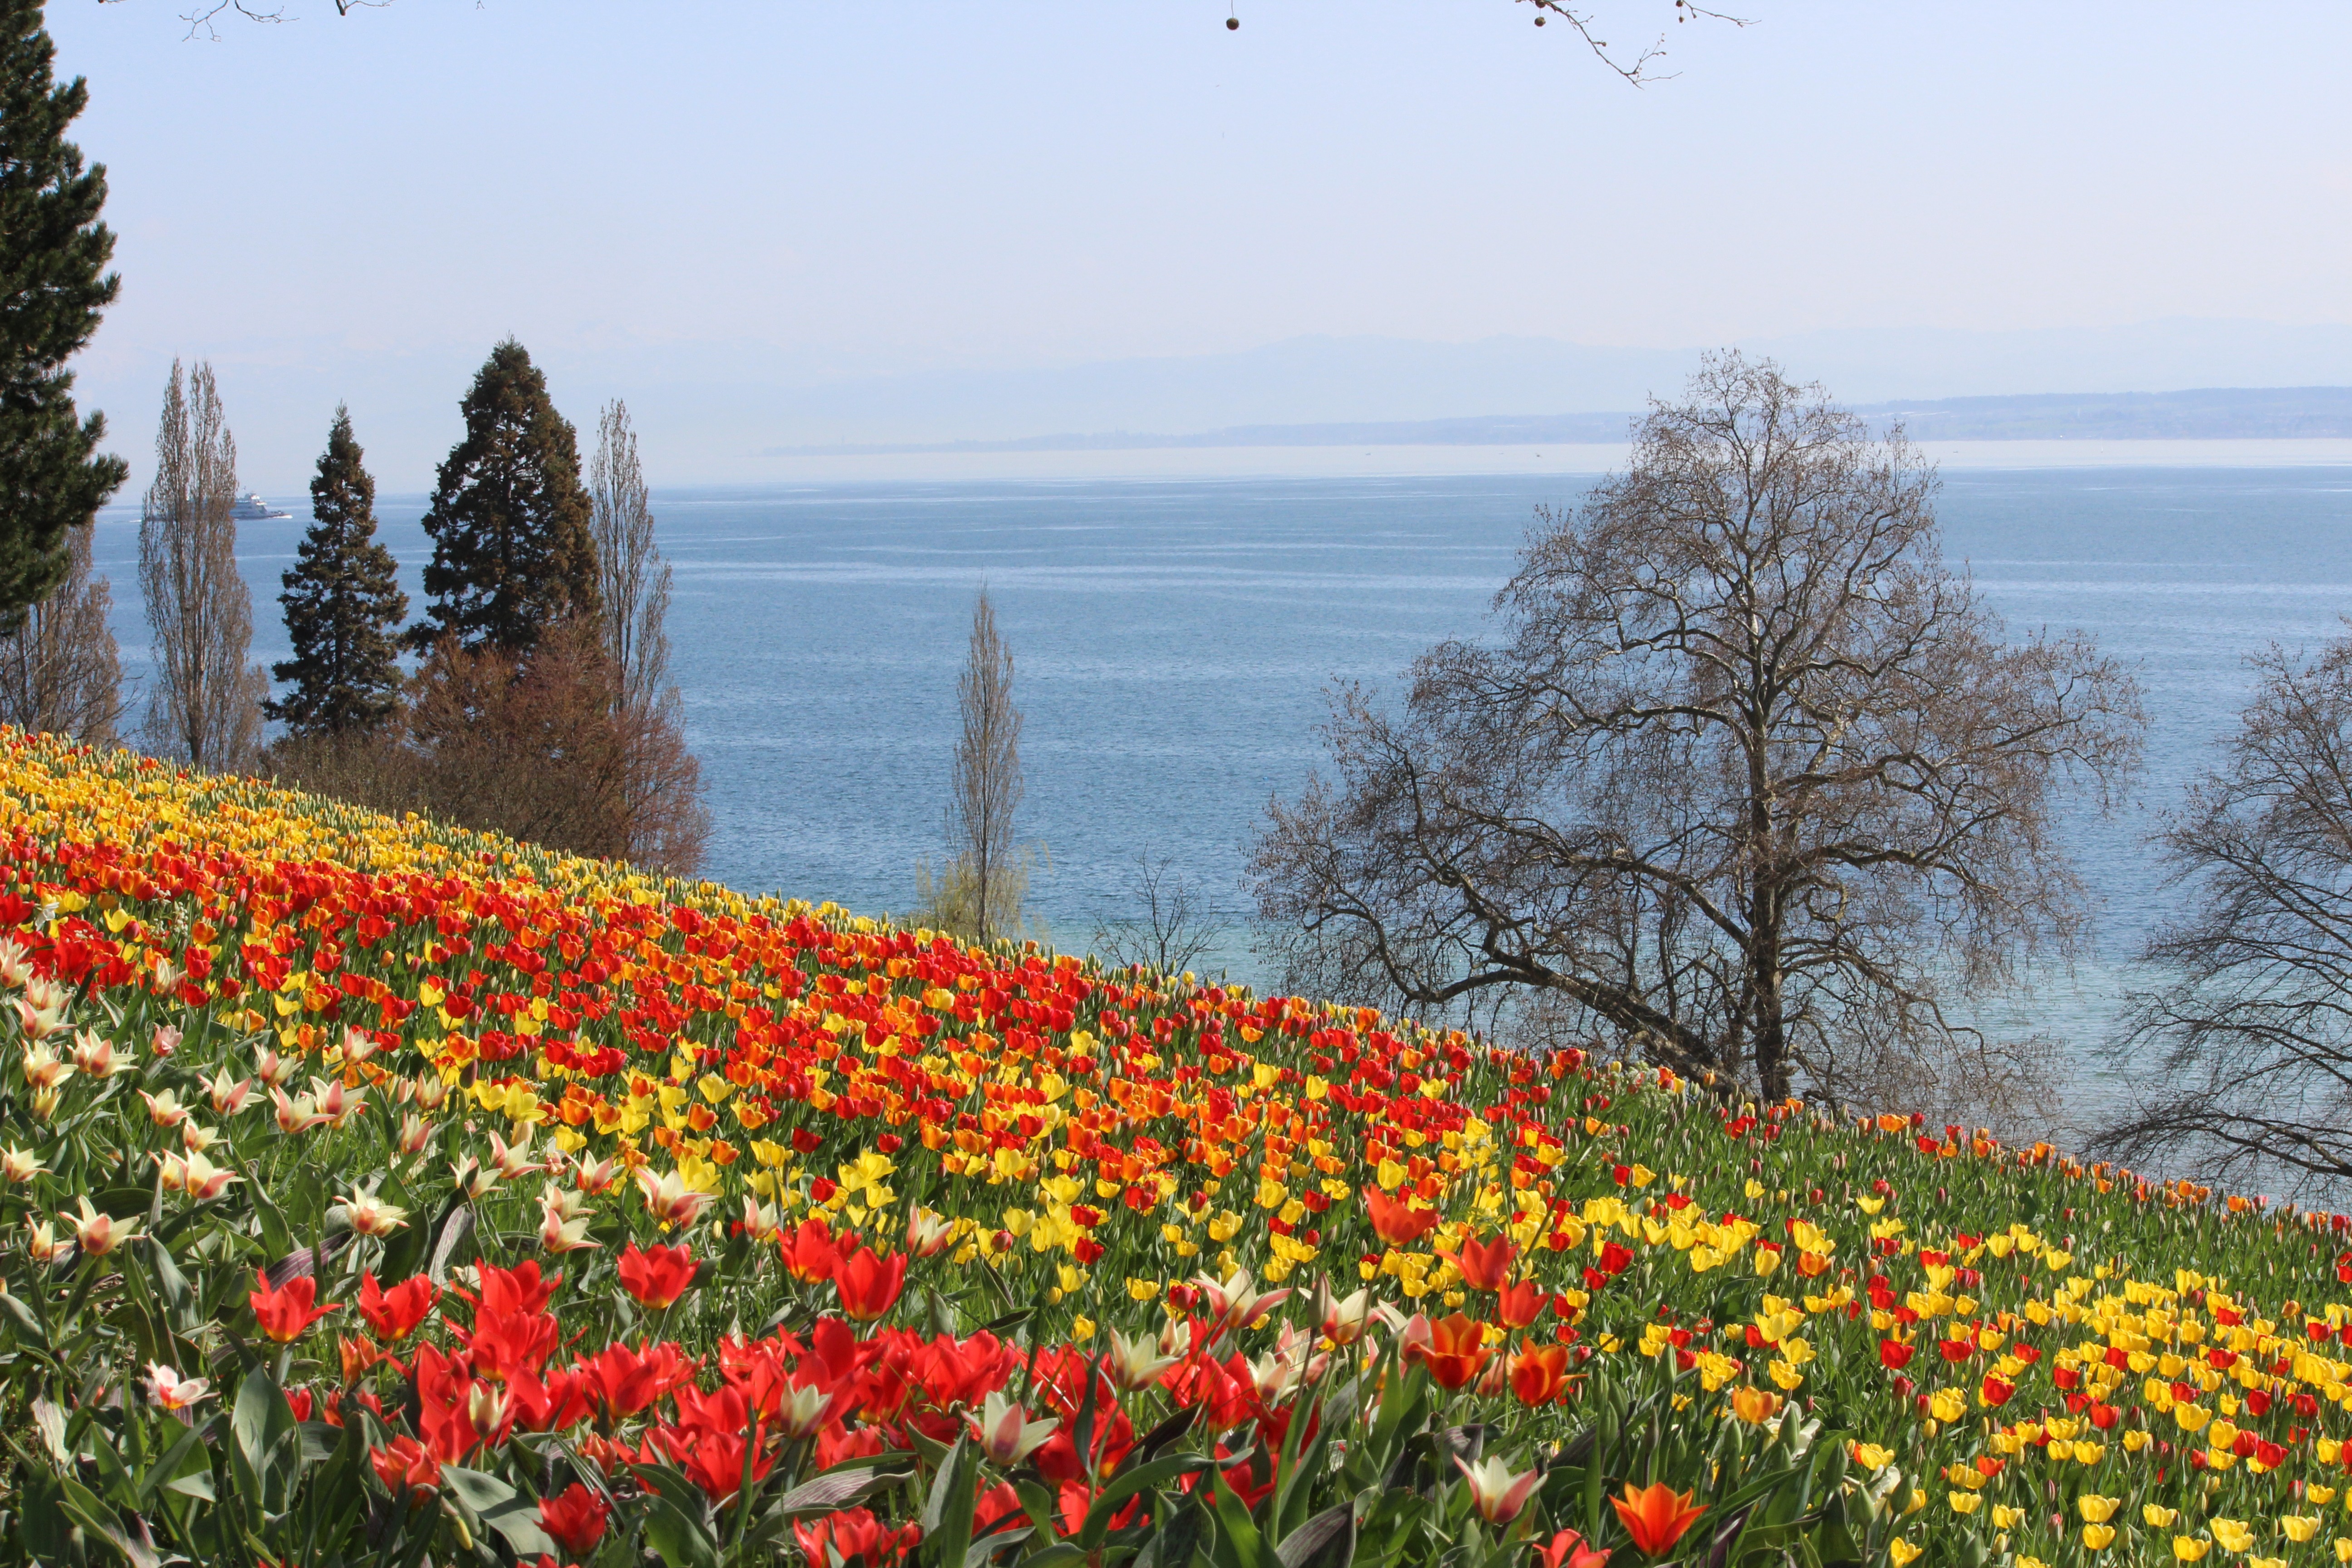
water, plant, sky, field, meadow, flower, lake, spring, red, autumn, blue, yellow, flora, season, wildflower, trees, tulips, mainau, flowering plant, mainau island, land plant